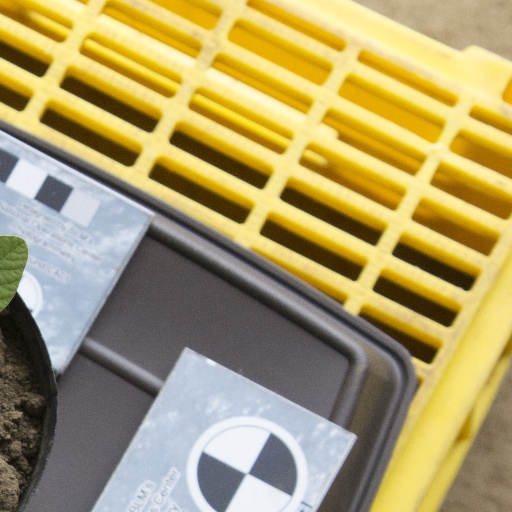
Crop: soybean